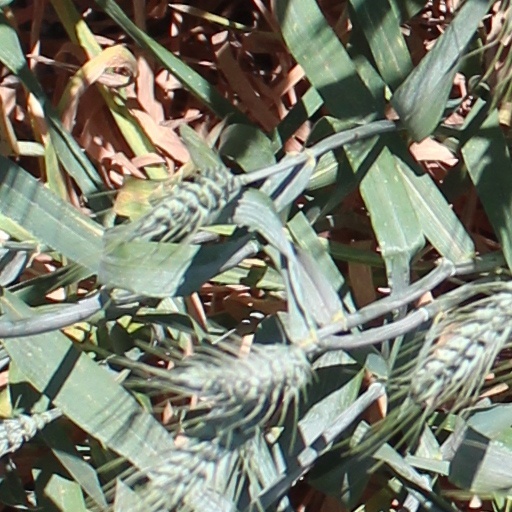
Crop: wheat